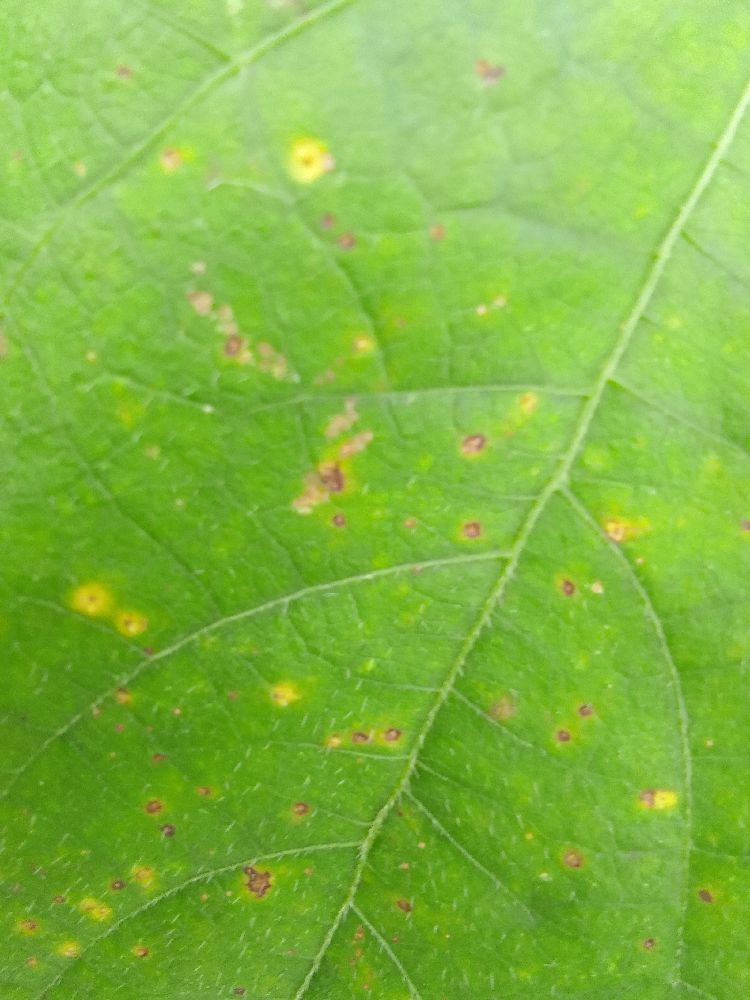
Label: rust